Accra Metropolitan District

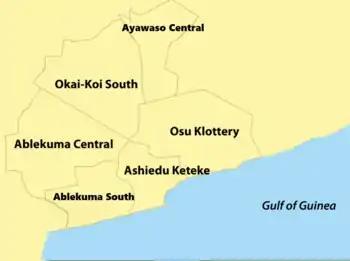
AMA borders with sub-metro areas as of 2018

The Accra Metropolitan district covers a total land area of . It is bounded to the north by the Ayawaso West Municipal district and Okaikoi North Municipal district, to the west by the Ablekuma West Municipal district and Ablekuma North Municipal district, and to the east by the Ayawaso East Municipal district and the La Dade Kotopon Municipal district. The Gulf of Guinea serves as the southern border.